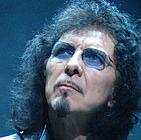
Age: 60